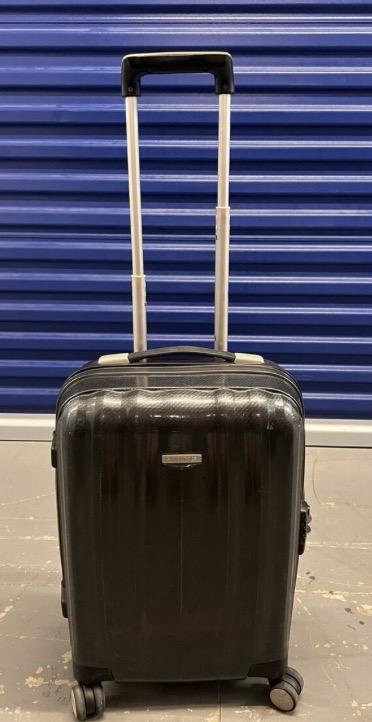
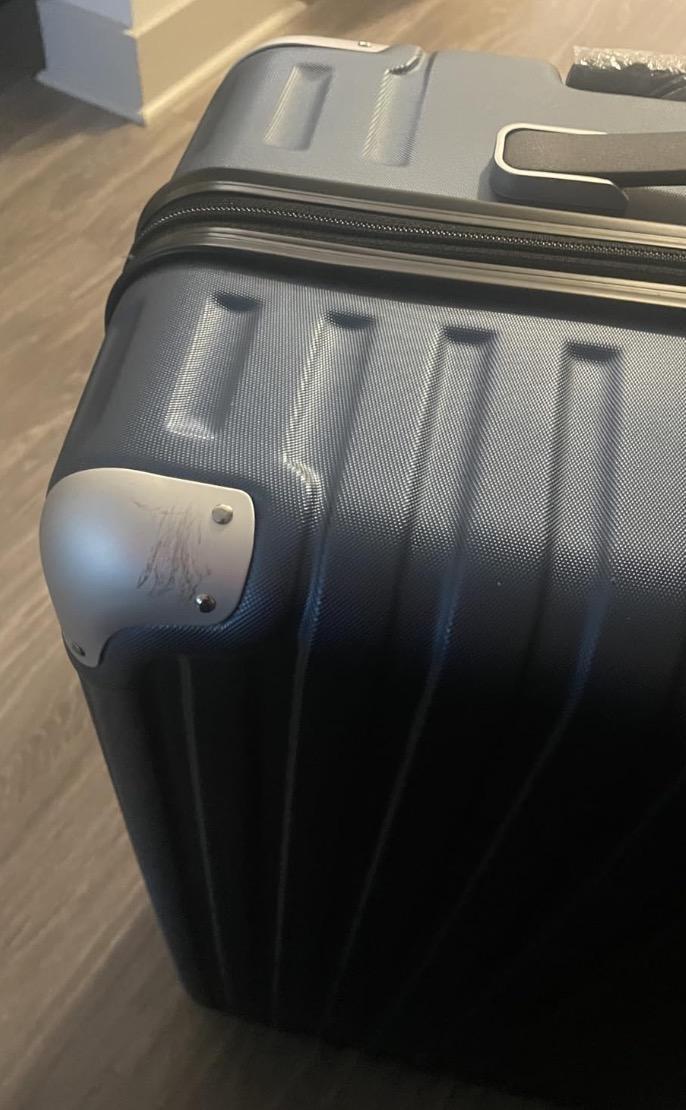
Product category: items_tea
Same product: no